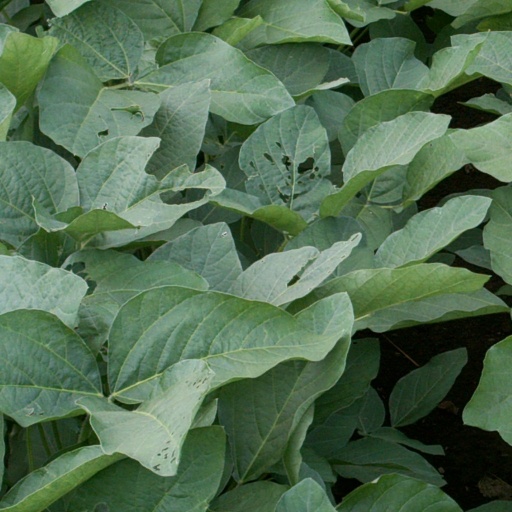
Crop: soybean